Epigenetics

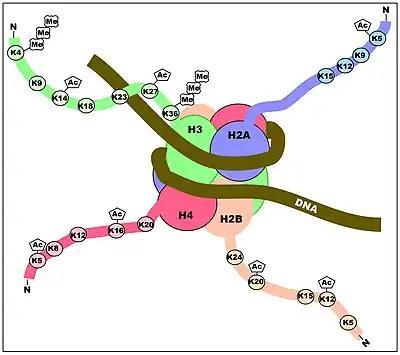
Some acetylations and some methylations of lysines (symbol K) are activation signals for transcription when present on a nucleosome, as shown in the top figure. Some methylations on lysines or arginine (R) are repression signals for transcription when present on a nucleosome, as shown in the bottom figure. Nucleosomes consist of four pairs of histone proteins in a tightly assembled core region plus up to 30% of each histone remaining in a loosely organized tail (only one tail of each pair is shown). DNA is wrapped around the histone core proteins in chromatin. The lysines (K) are designated with a number showing their position as, for instance (K4), indicating lysine as the 4th amino acid from the amino (N) end of the tail in the histone protein. Methylations [Me], and acetylations [Ac] are common post-translational modifications on the lysines of the histone tails.

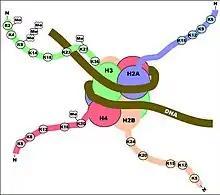

Although histone modifications occur throughout the entire sequence, the unstructured N-termini of histones (called histone tails) are particularly highly modified. These modifications include acetylation, methylation, ubiquitylation, phosphorylation, sumoylation, ribosylation and citrullination. Acetylation is the most highly studied of these modifications. For example, acetylation of the K14 and K9 lysines of the tail of histone H3 by histone acetyltransferase enzymes (HATs) is generally related to transcriptional competence (see Figure).